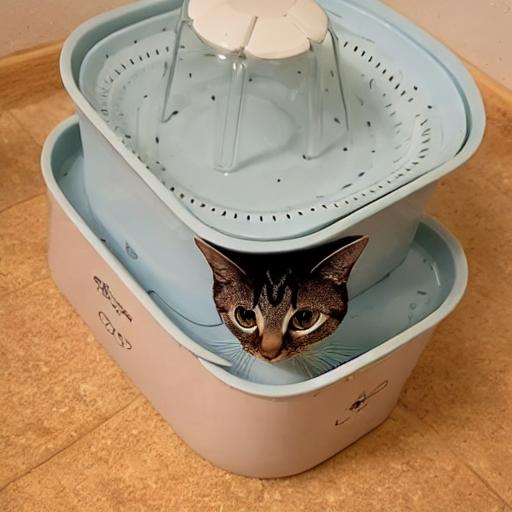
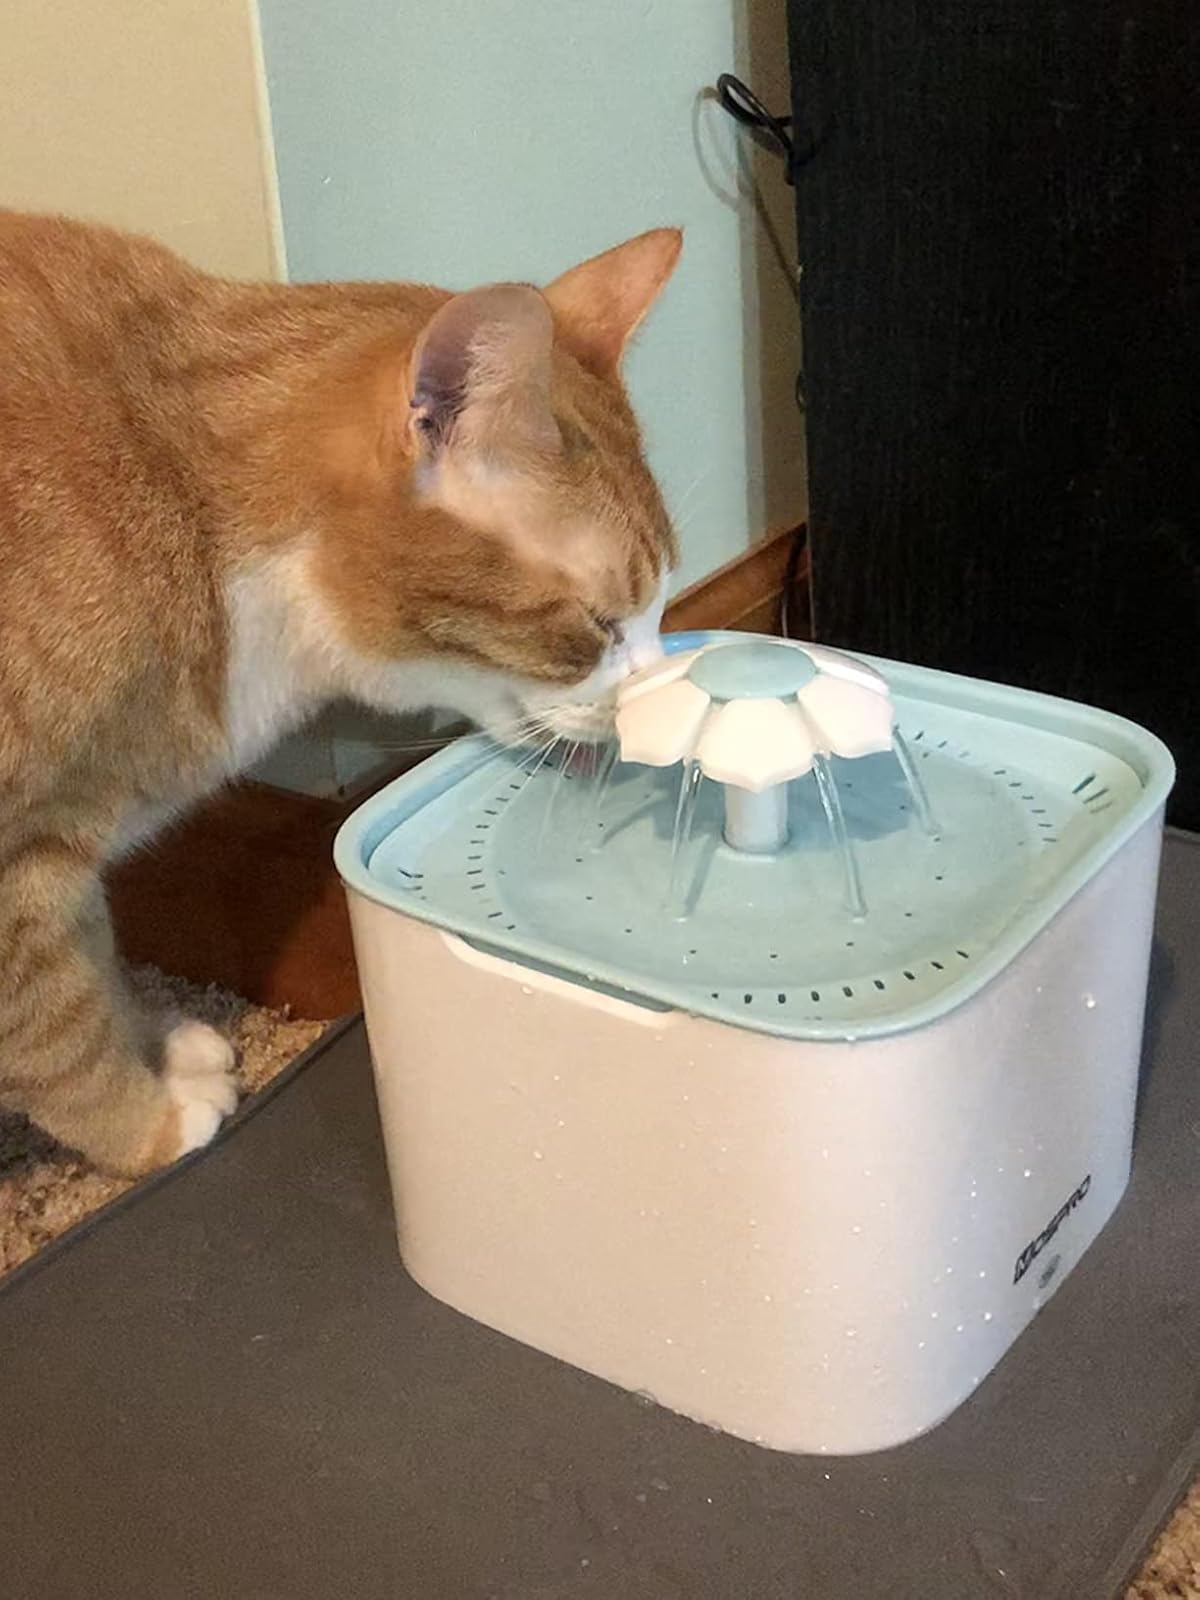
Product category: items_bowl
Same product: no